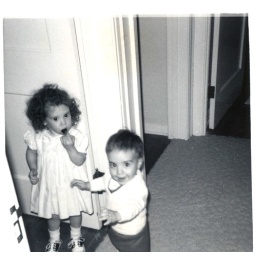
This was most likely taken in my parent's first house in Cleveland. Note the side saddle shoes